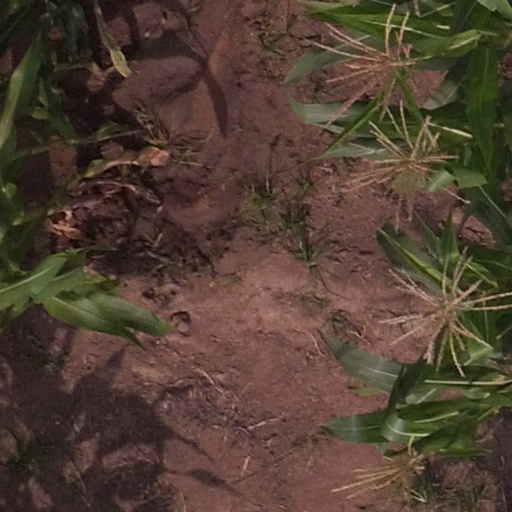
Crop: maize; corn